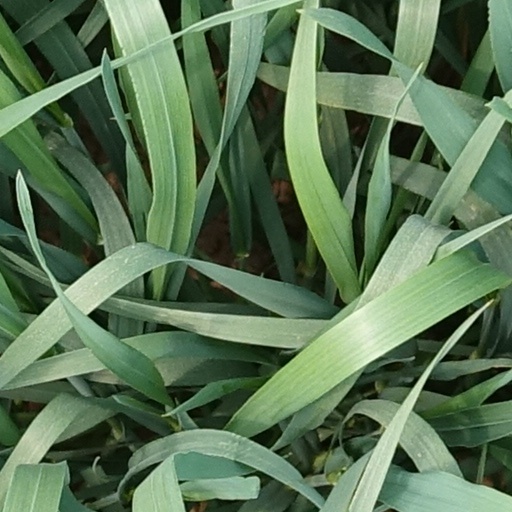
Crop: wheat